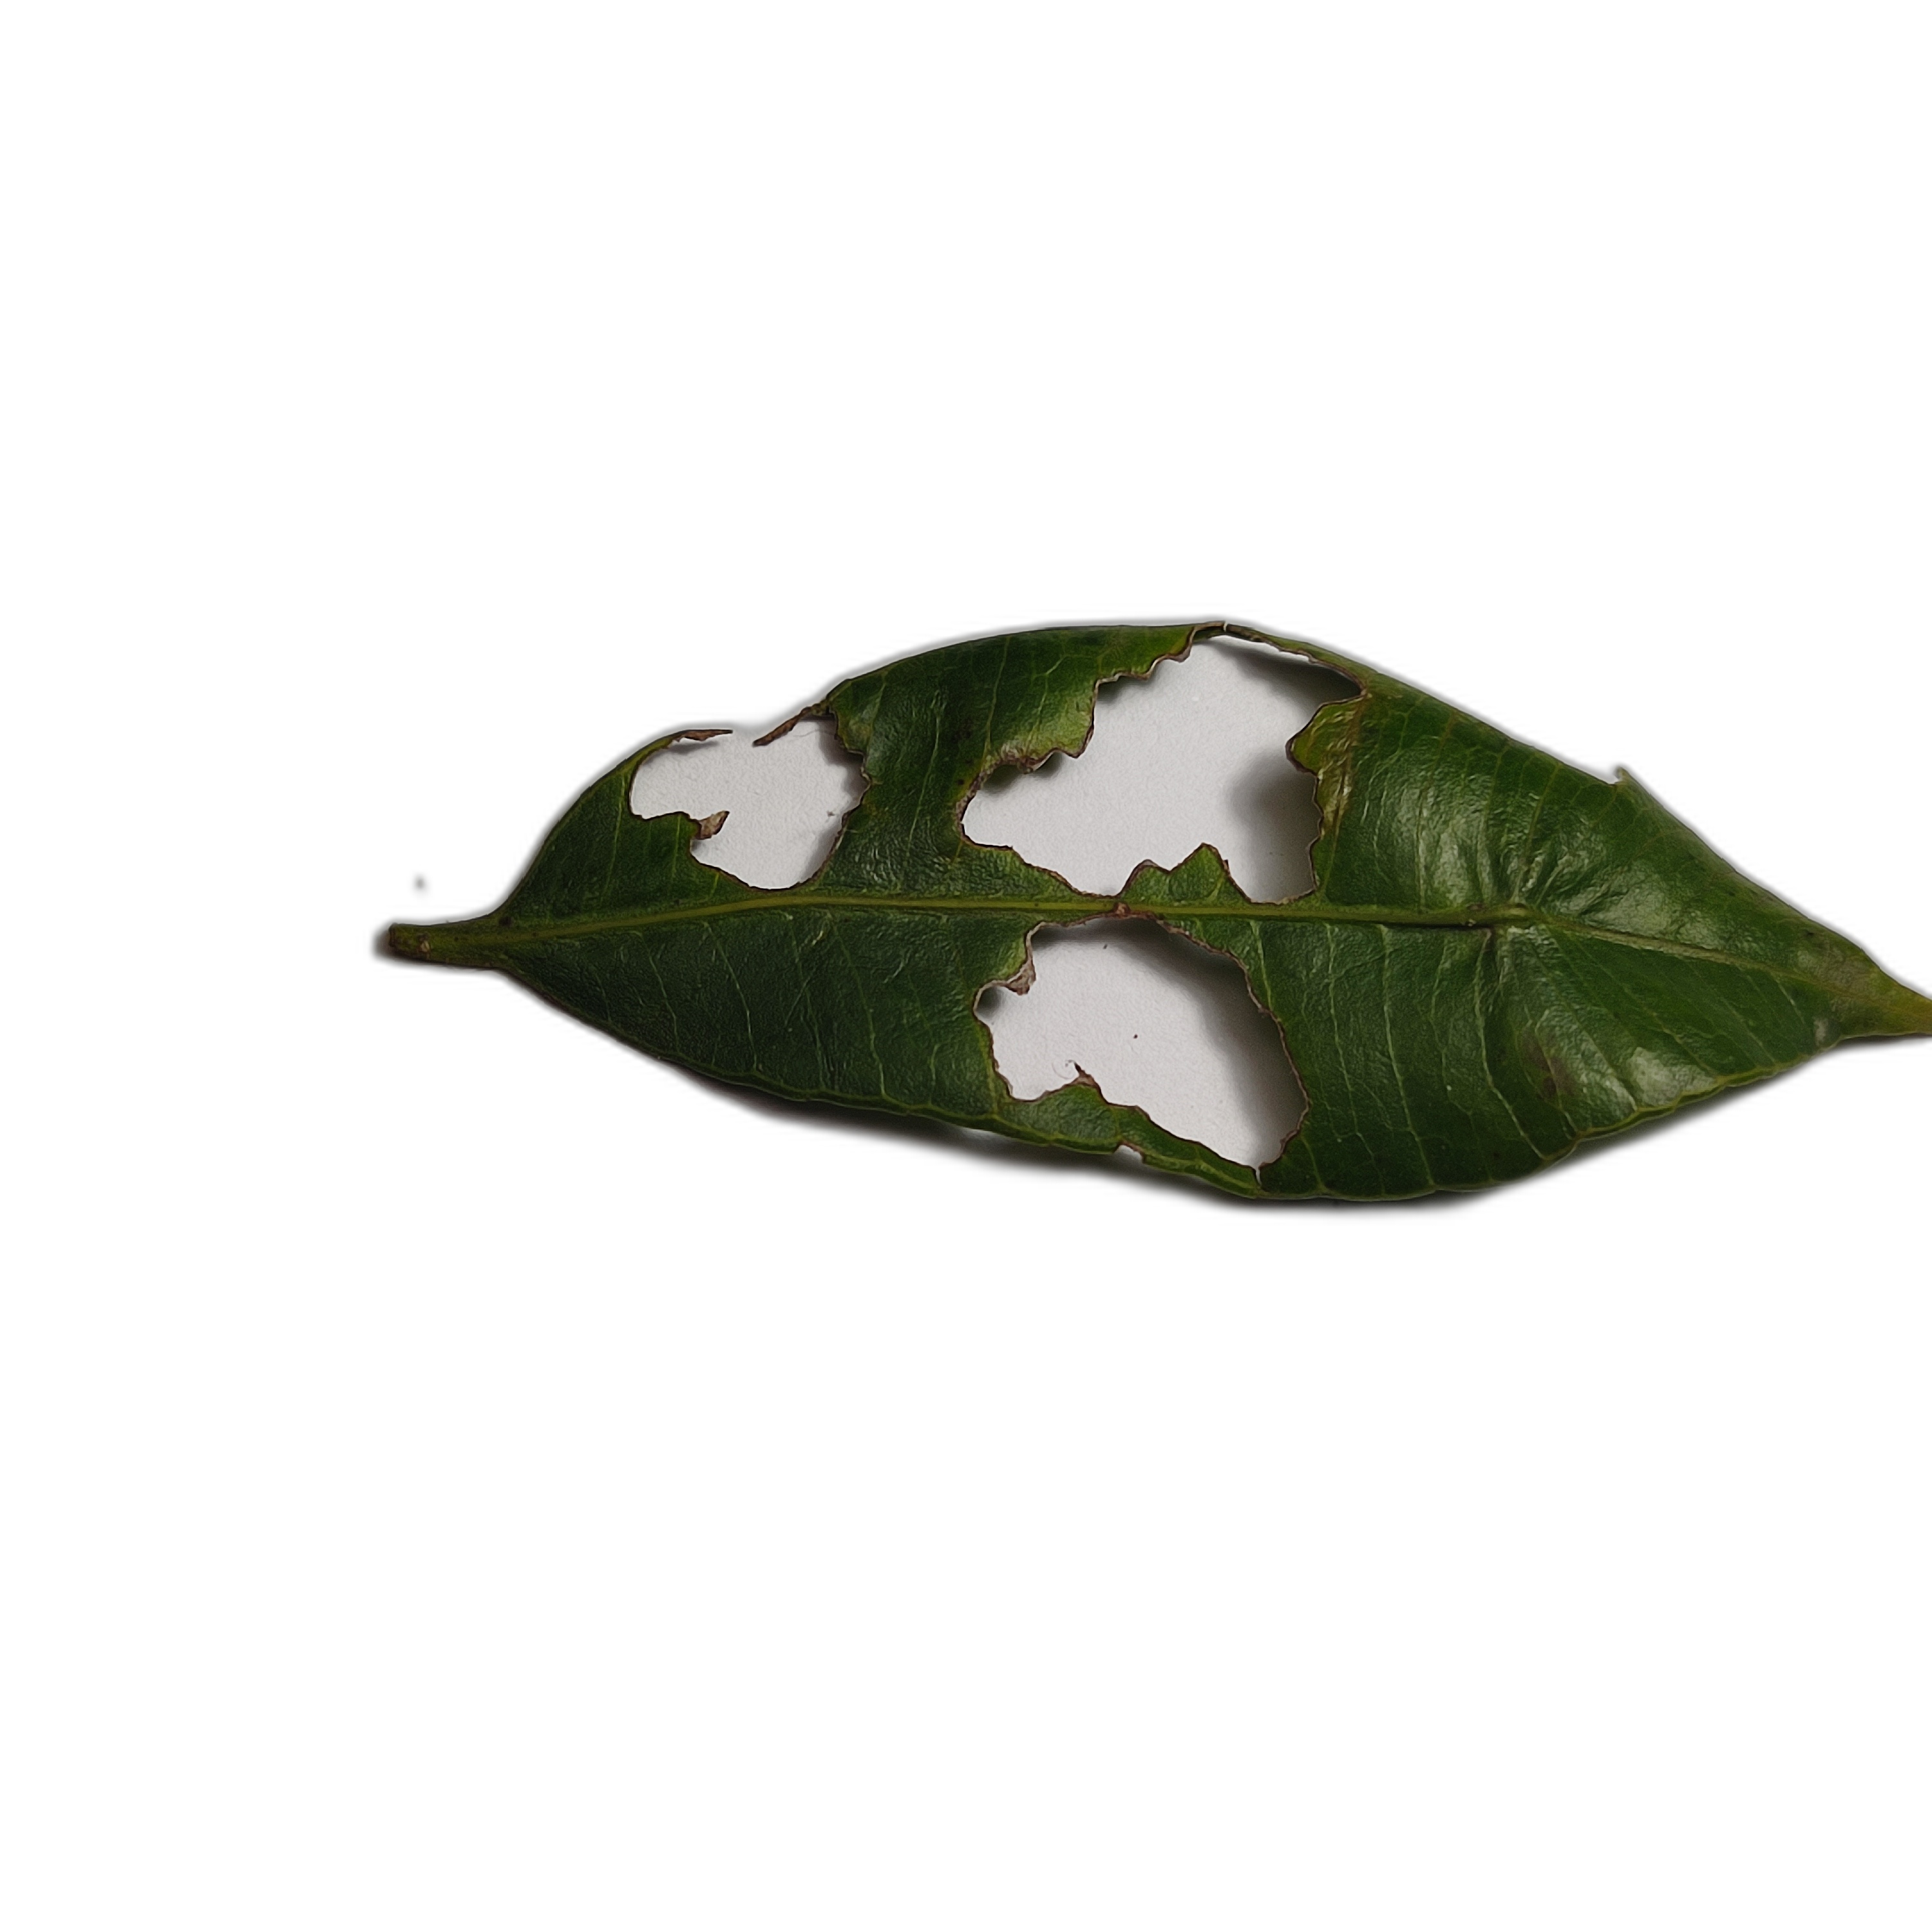
Label: not_healthy